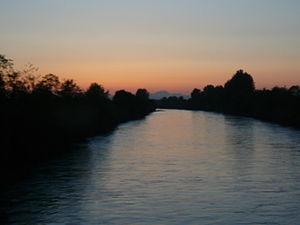
Le fleuve Puyallup est un cours d’eau de l’ouest de l’État de Washington au nord-ouest des États-Unis dans les comtés de Pierce et de King. Long de 72 km, il prend sa source au niveau du mont Rainier avant de se diriger vers l’ouest pour se déverser finalement dans le Puget Sound, un bras de mer de l’océan Pacifique.